North–South railway (Vietnam)

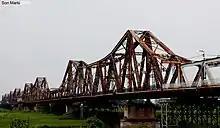
Long Biên Bridge, a famous railway bridge in Vietnam in Hanoi

Vietnam Railways reports the number of railway bridges along the North–South line to be 1,300, totalling about , or about 63% of the national total. Considering both standard rail bridges and combined bridges, the total length along the North–South line is about . Many railway bridges are severely worn from age and have damage dating from the Vietnam War, despite temporary restoration following the war. As of 2007, 278 bridges requiring major rehabilitation remain along the North–South Railway line.